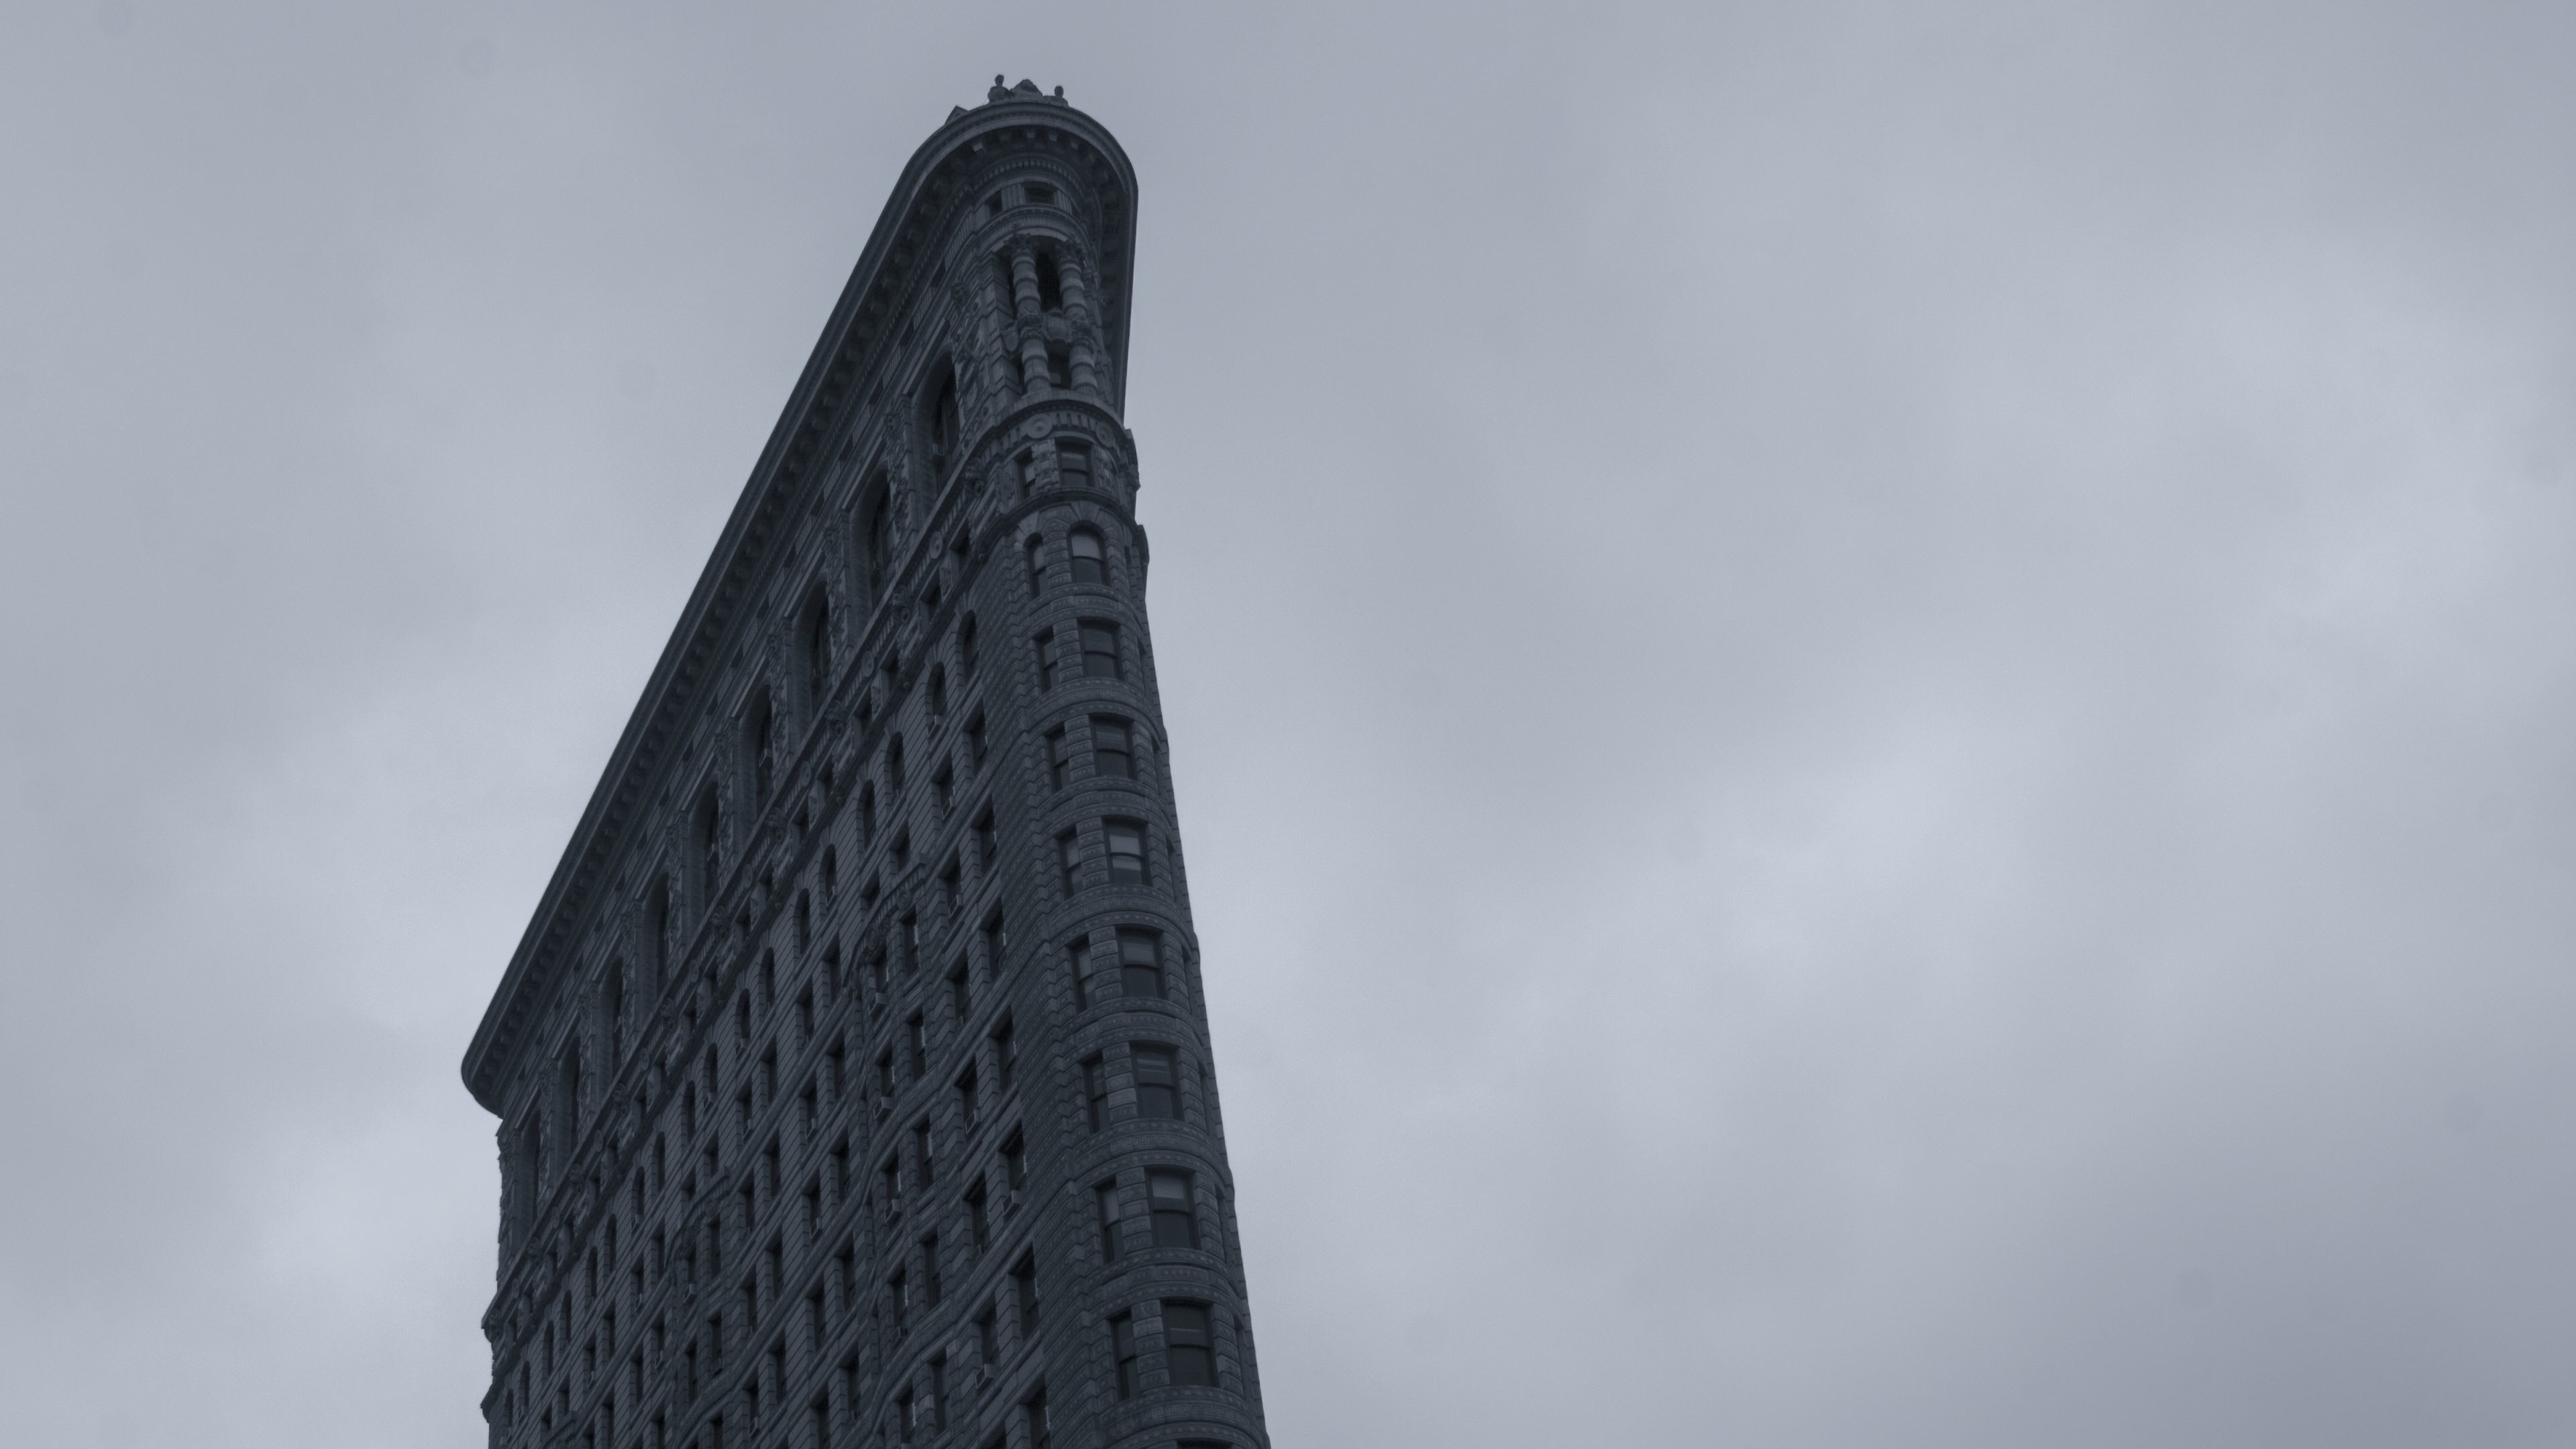
black and white, sky, skyscraper, monument, statue, tower, landmark, blue, black, monochrome, sculpture, temple, spire, steeple, obelisk, shape, monolith, monochrome photography